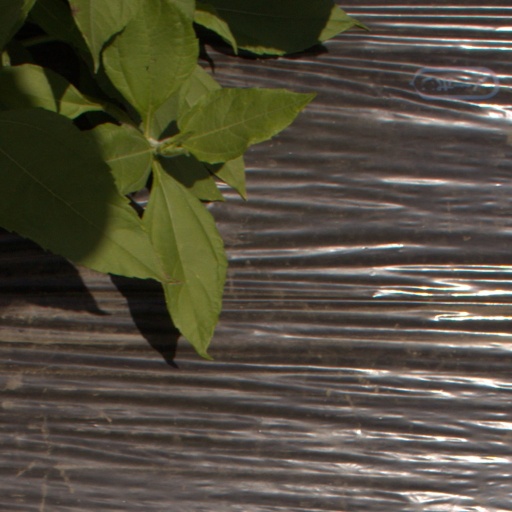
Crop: Jerusalem artichoke